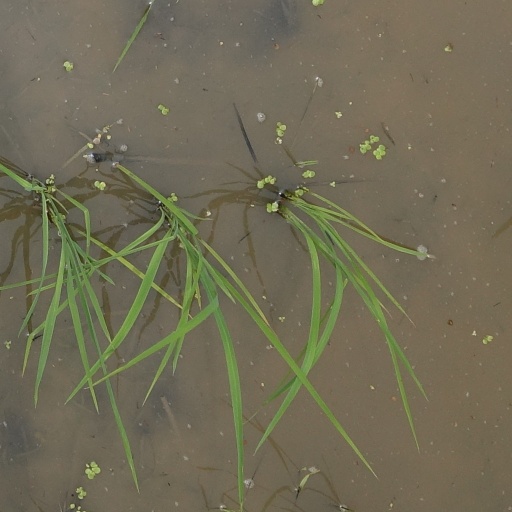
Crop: rice